Airborne Launch Control System

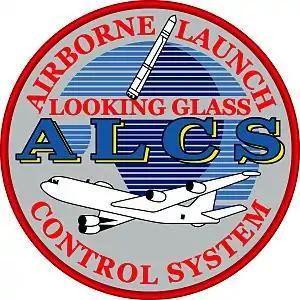

The Airborne Launch Control System (ALCS) provides a survivable launch capability for the United States Air Force's LGM-30G Minuteman III intercontinental ballistic missile (ICBM) force. The ALCS is operated by airborne missileers from Air Force Global Strike Command's (AFGSC) 625th Strategic Operations Squadron (STOS) and United States Strategic Command (USSTRATCOM). The system is located on board the United States Navy's E-6B Mercury, which serves as USSTRATCOM's "Looking Glass" Airborne Command Post (ABNCP). The ALCS crew is integrated into the ABNCP battle staff and is on alert around the clock.